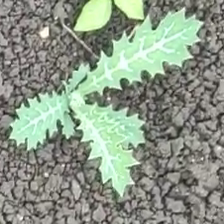
Weed species: Bilayat_(Mexicana_Argemone)